Feehaali

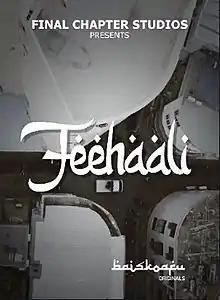
Official film poster

Feehaali is a 2021 Maldivian crime thriller short film written and directed by Moomin Fuad. Produced by Mohamed Zuhuree under Final Chapter Studio, the film stars Mohamed Zuhuree, Washiya Mohamed and Anoof Ali Musthafa in pivotal roles. The film was digitally released on 1 January 2021.